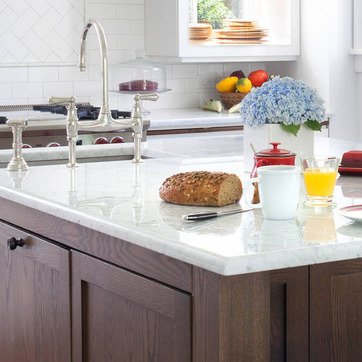
Material: food